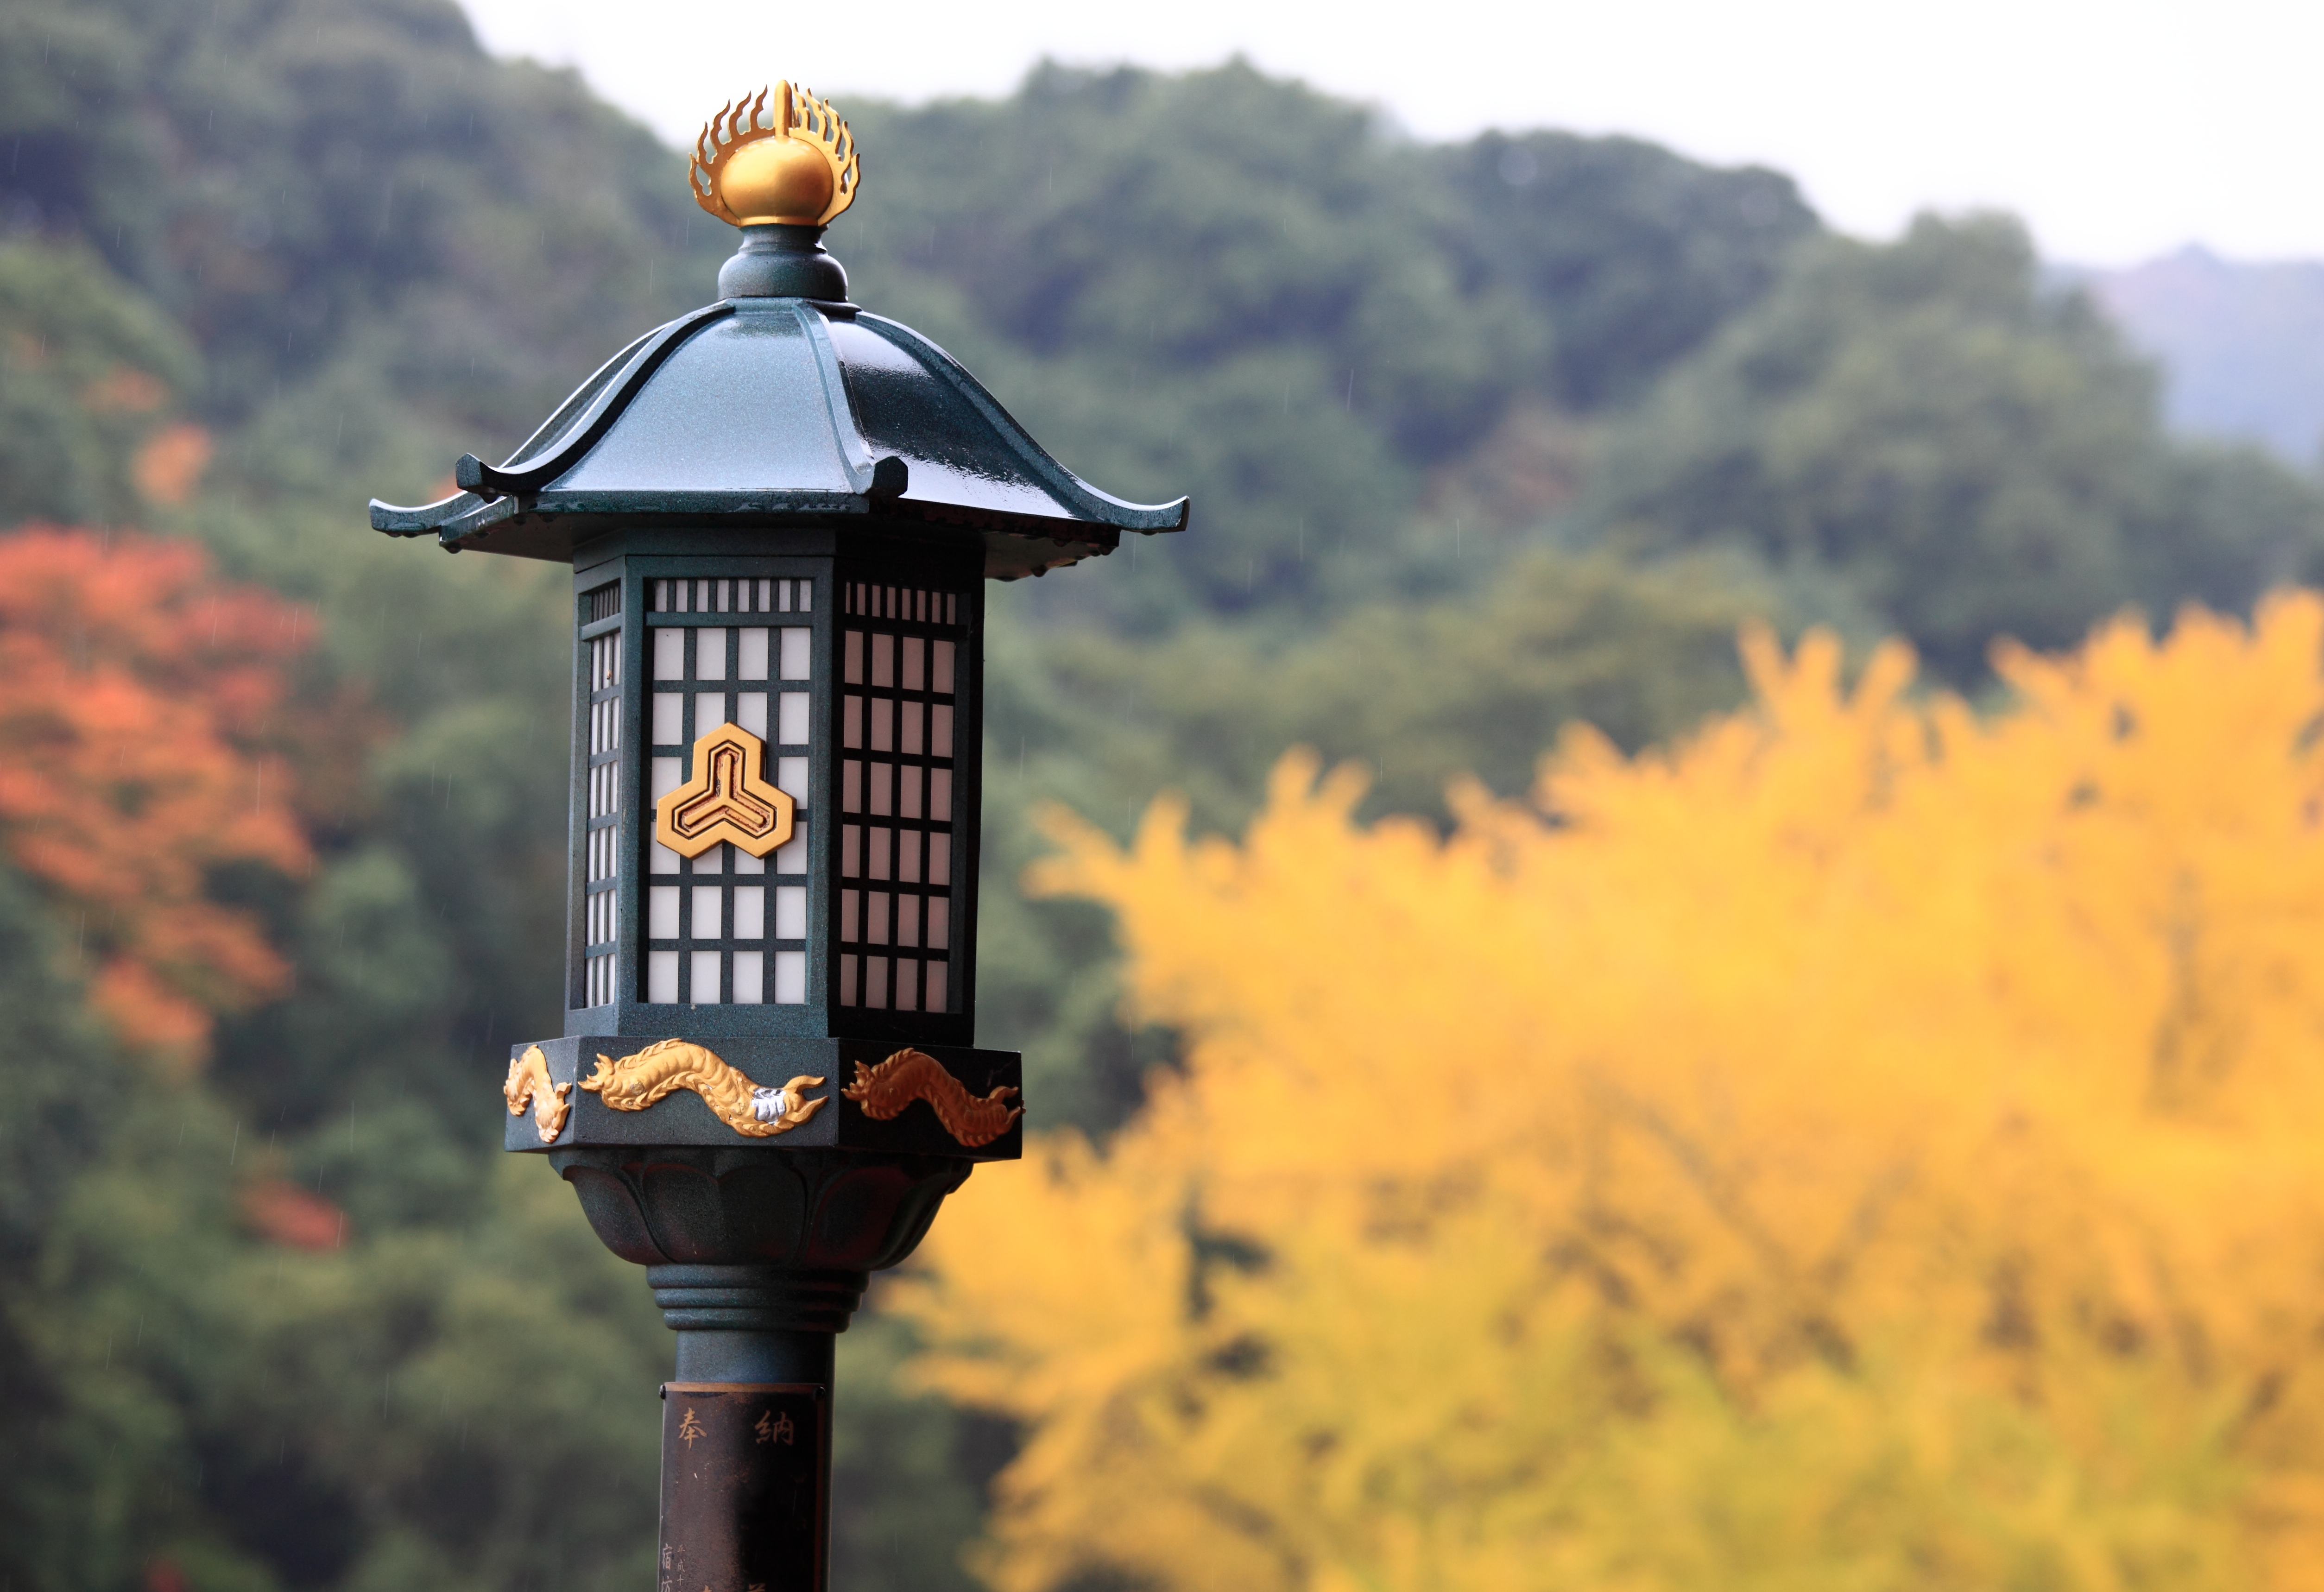
high, tower, autumn, street light, lighting, temple, nara, 5d, ginkgo, biloba, hires, markii, hi, res, resolution, chougosonshiji, taxonomy binomial ginkgobiloba